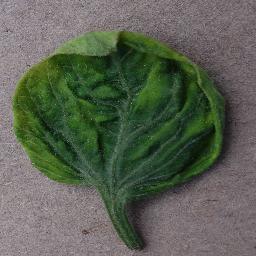
Label: Tomato___Tomato_Yellow_Leaf_Curl_Virus